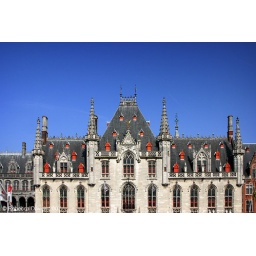
On the main square in Bruges. Cropped just slightly so that the central tower is indeed central (not that the building is symmetrical!)